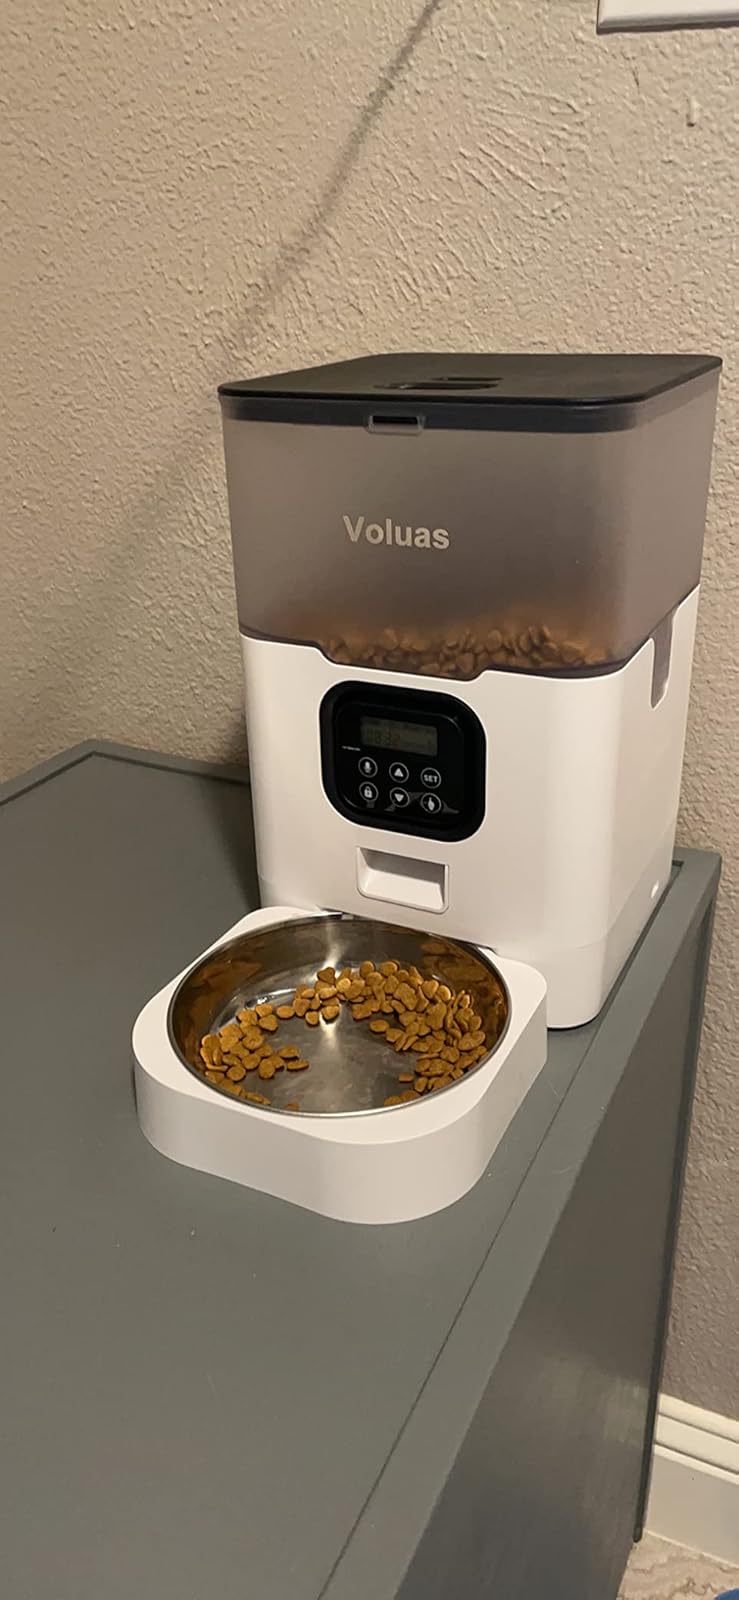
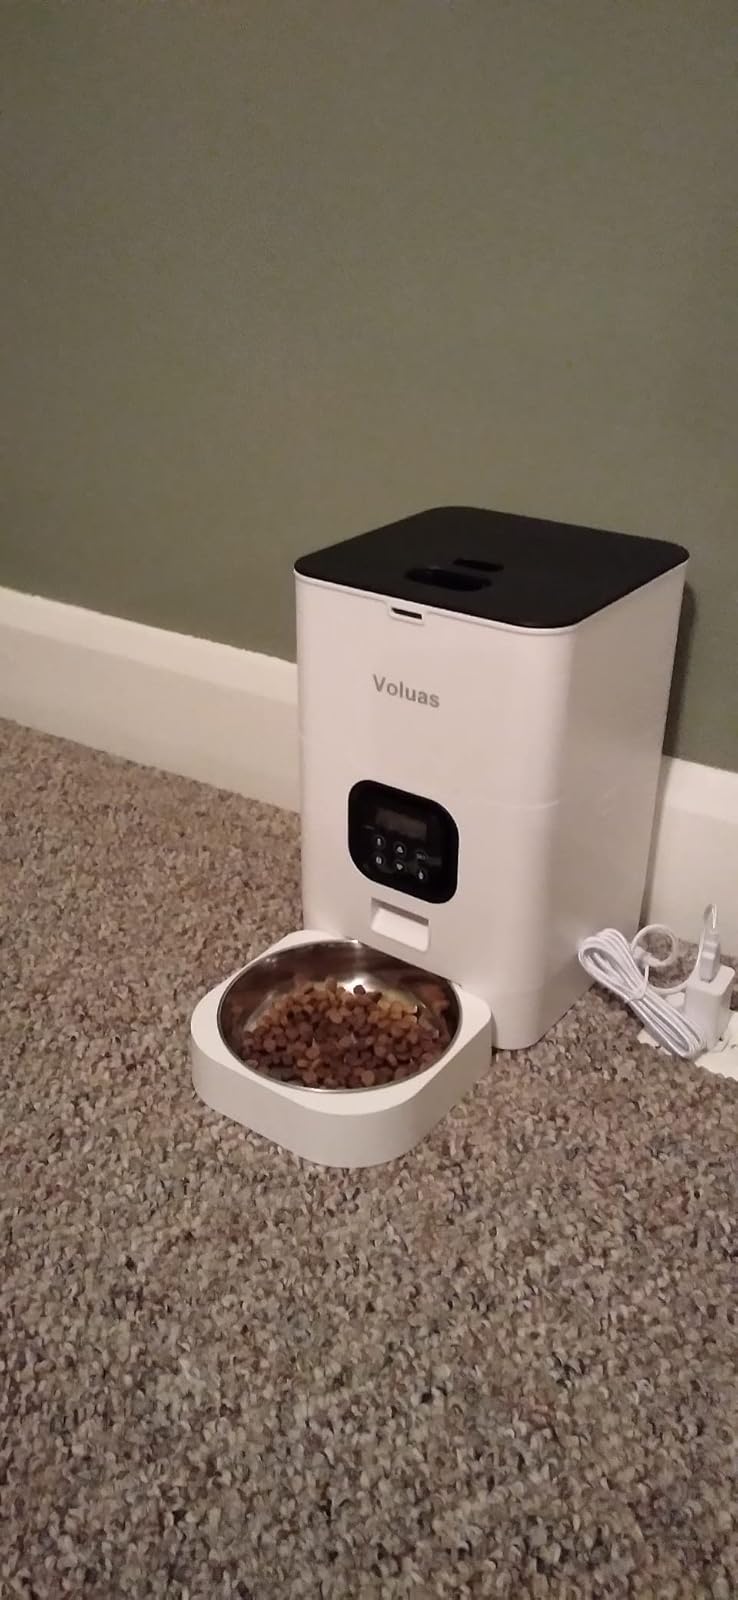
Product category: items_feeder
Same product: no